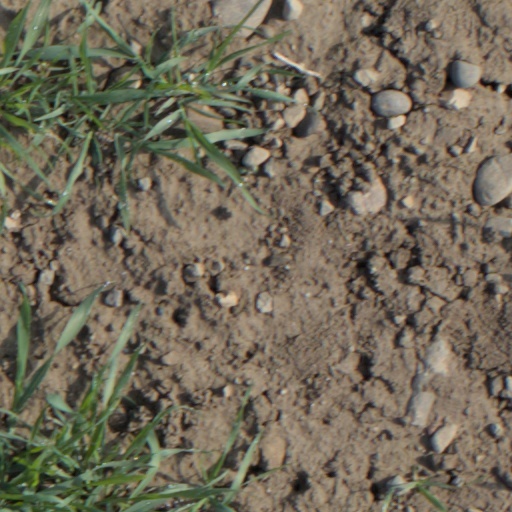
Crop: wheat